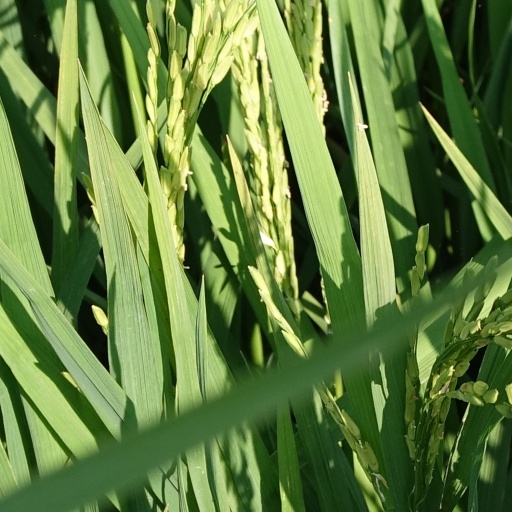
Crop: rice